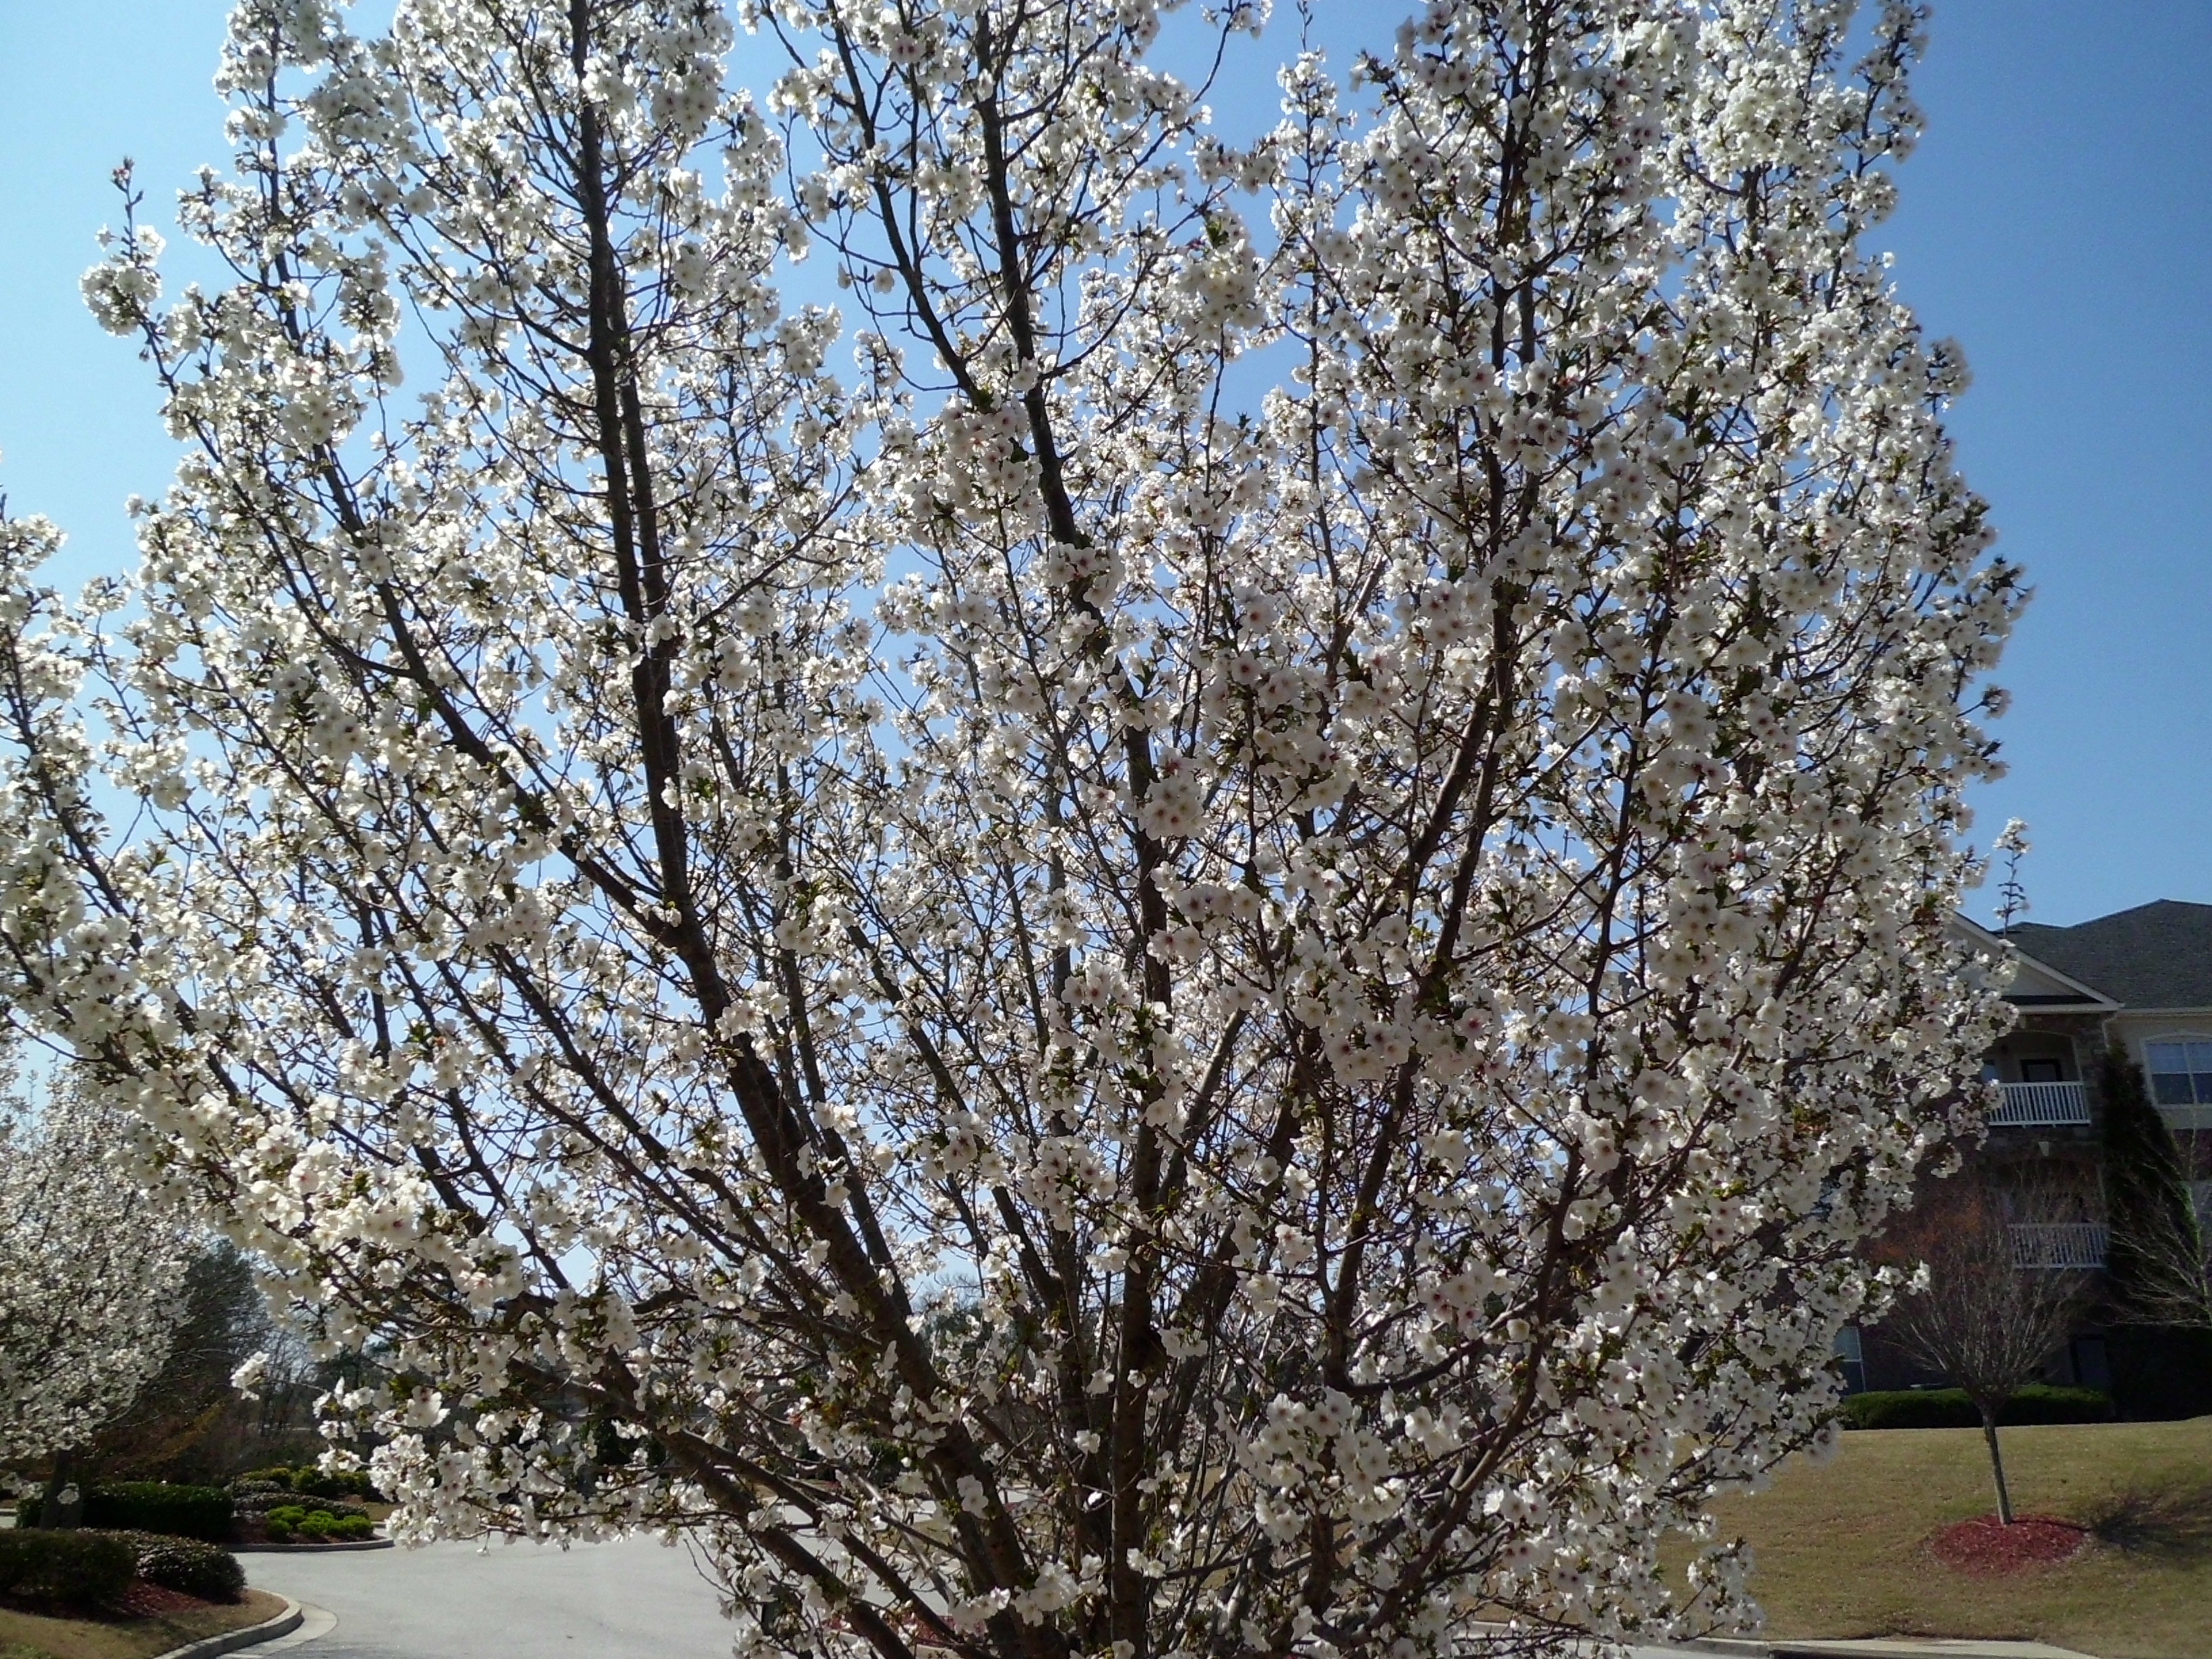
tree, nature, branch, blossom, plant, flower, spring, produce, cherry blossom, dogwood, flowering plant